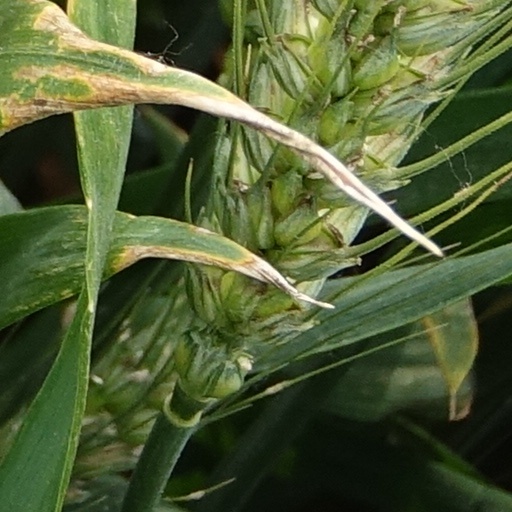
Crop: wheat